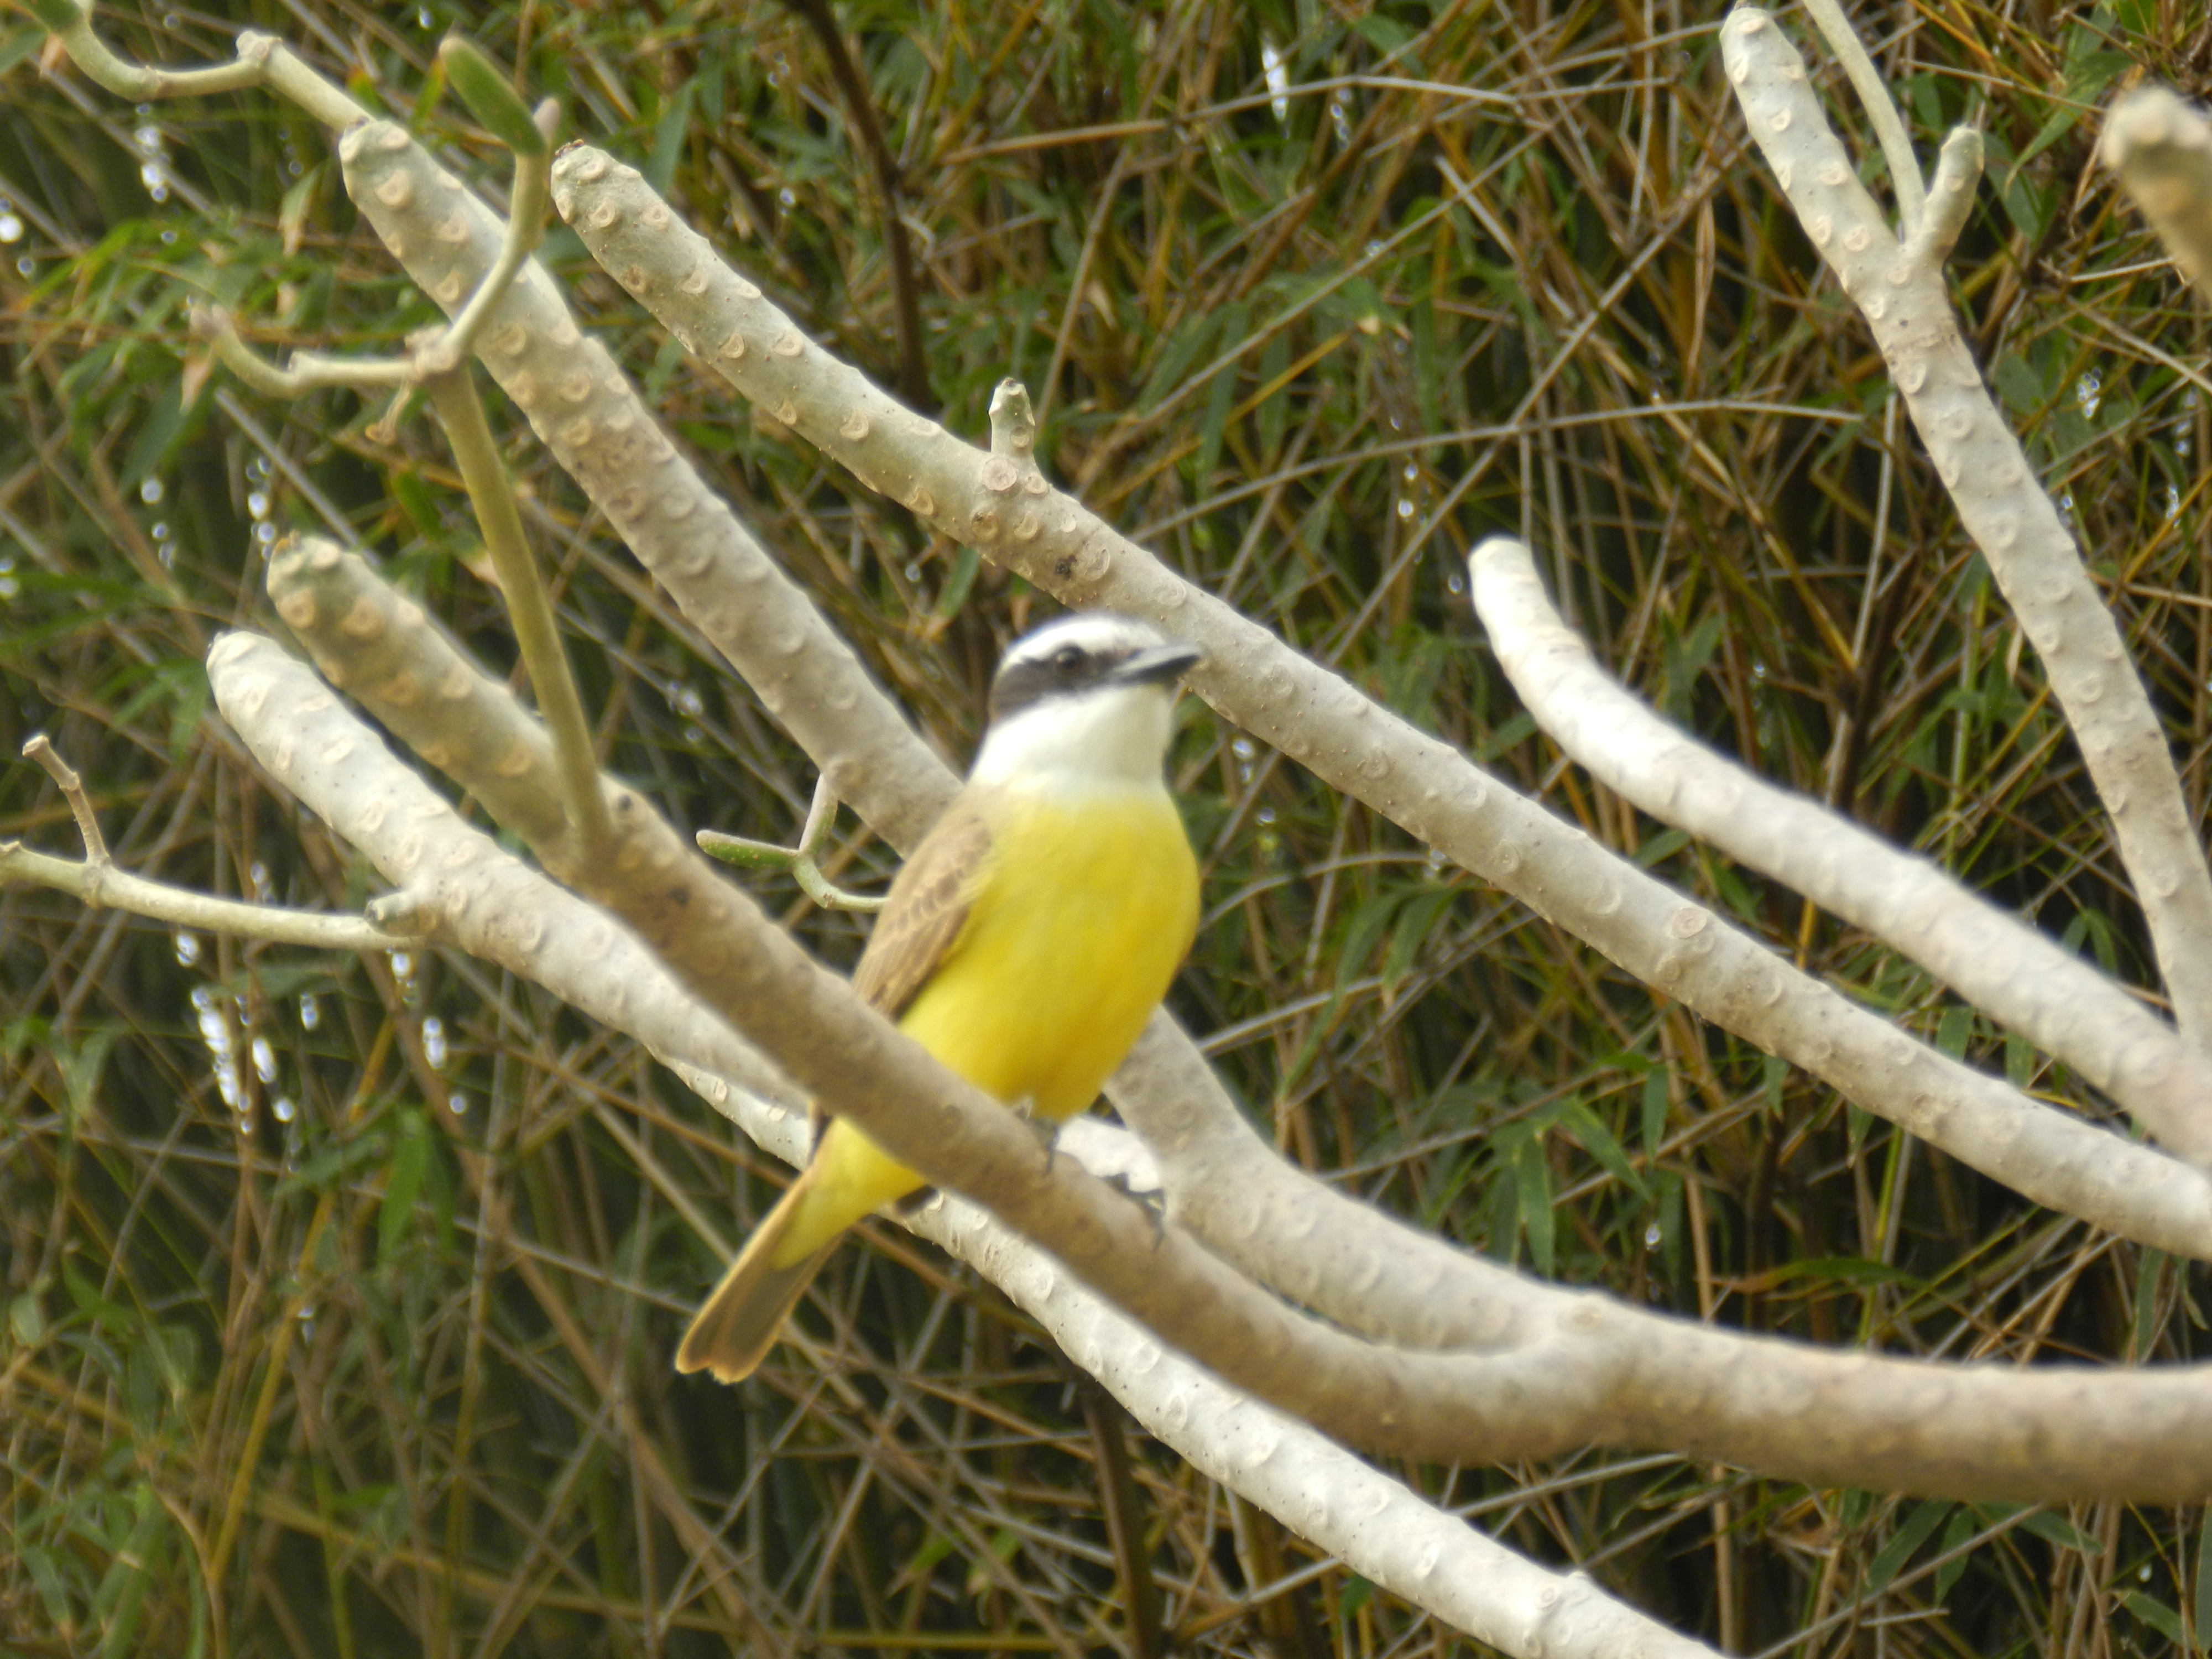
bird, plant, beak, twig, feather, terrestrial plant, songbird, wing, tree, perching bird, grass, wildlife, wood, canary, old world flycatcher, plant stem, finch, tail